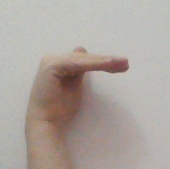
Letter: khaa